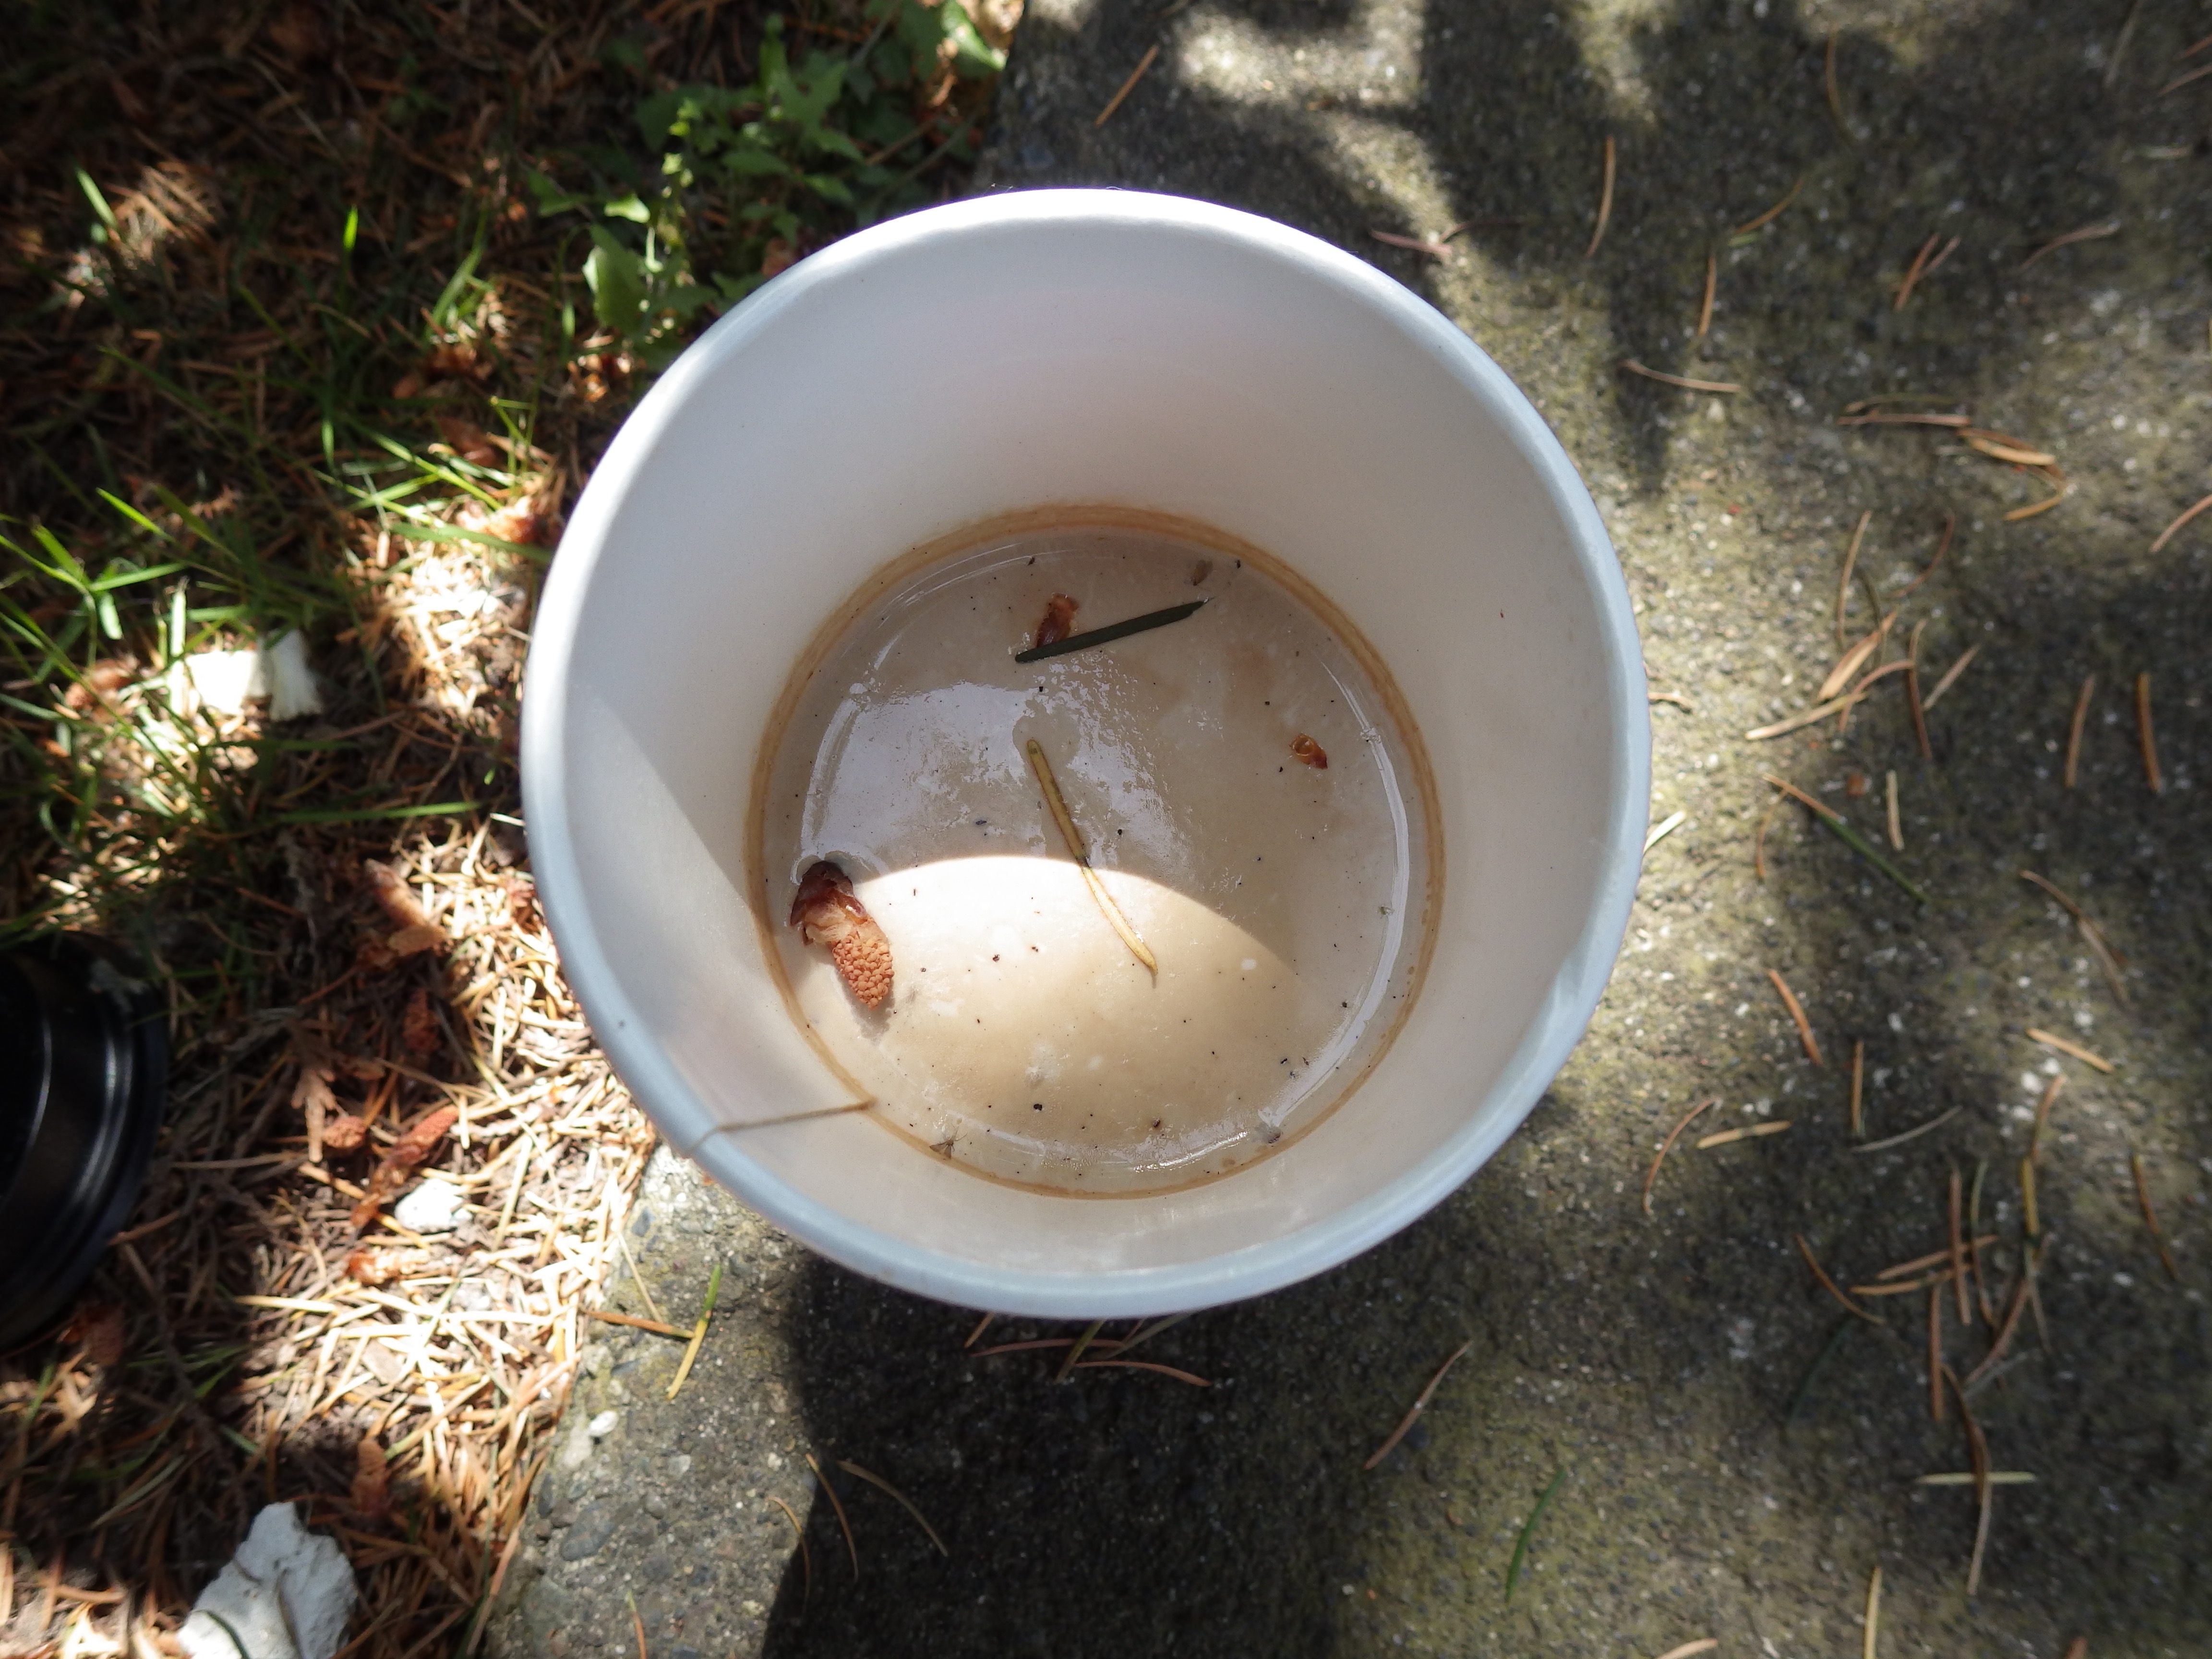
coffee, cup, tableware, egg